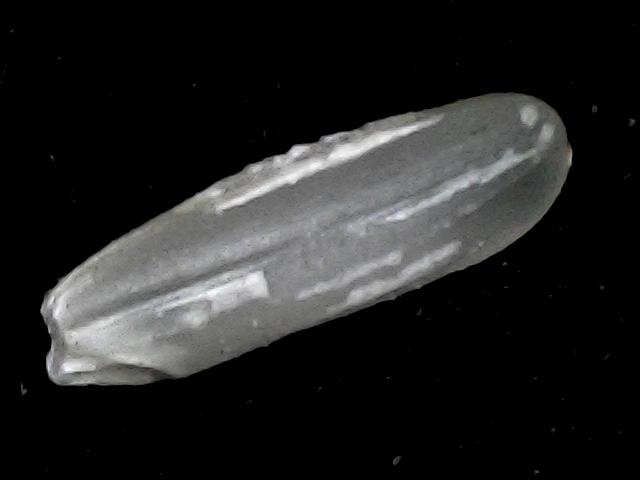
Rice variety: BD87